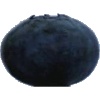
Label: Blueberry 1